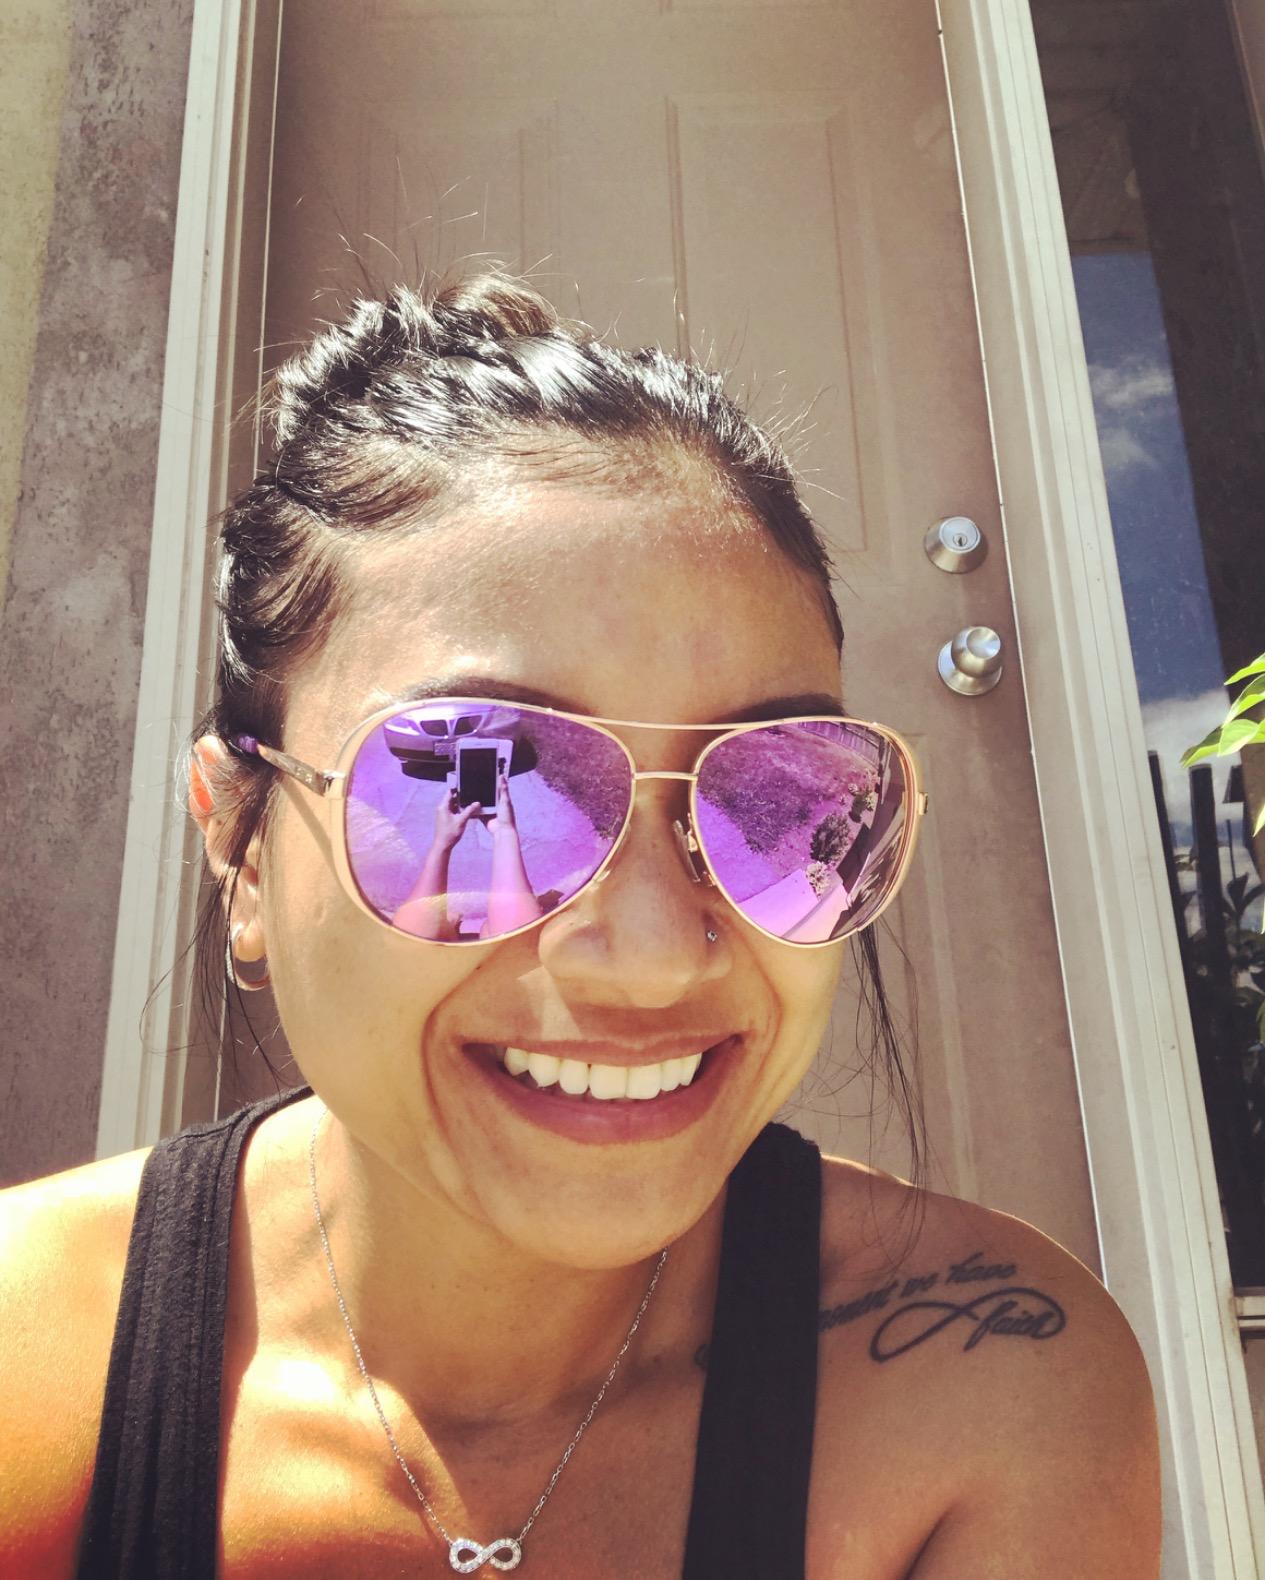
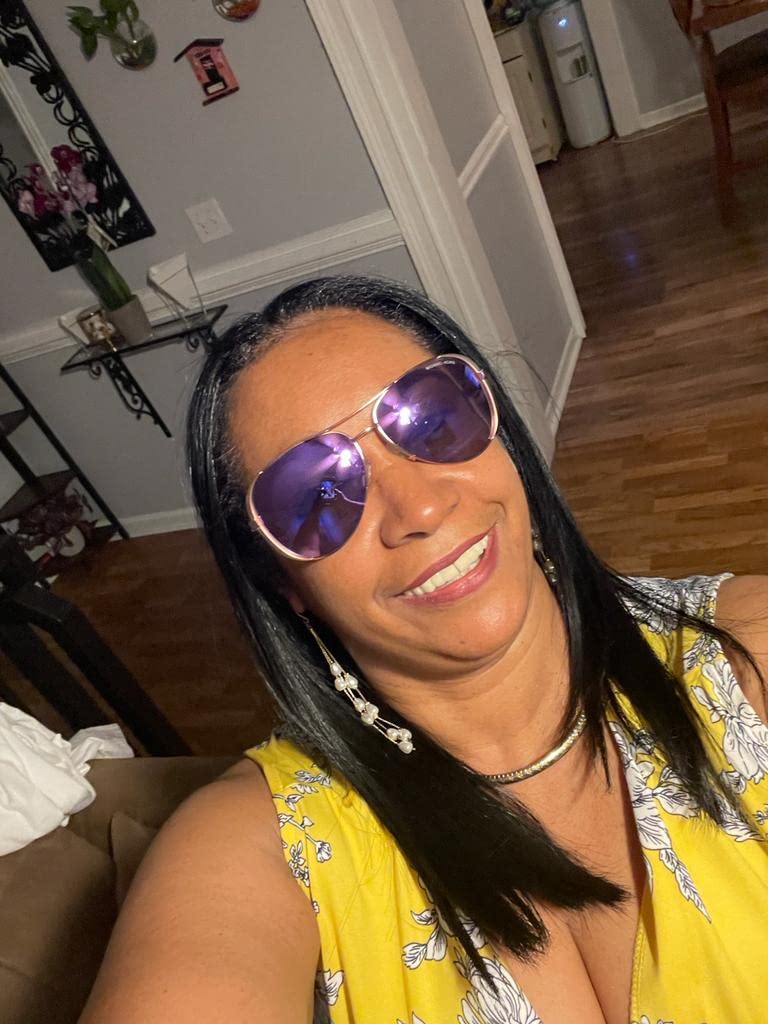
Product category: accessories_sunglasses
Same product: yes